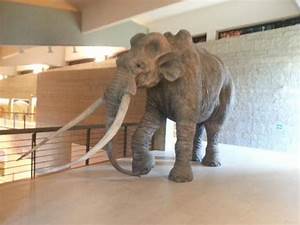
Label: elephant